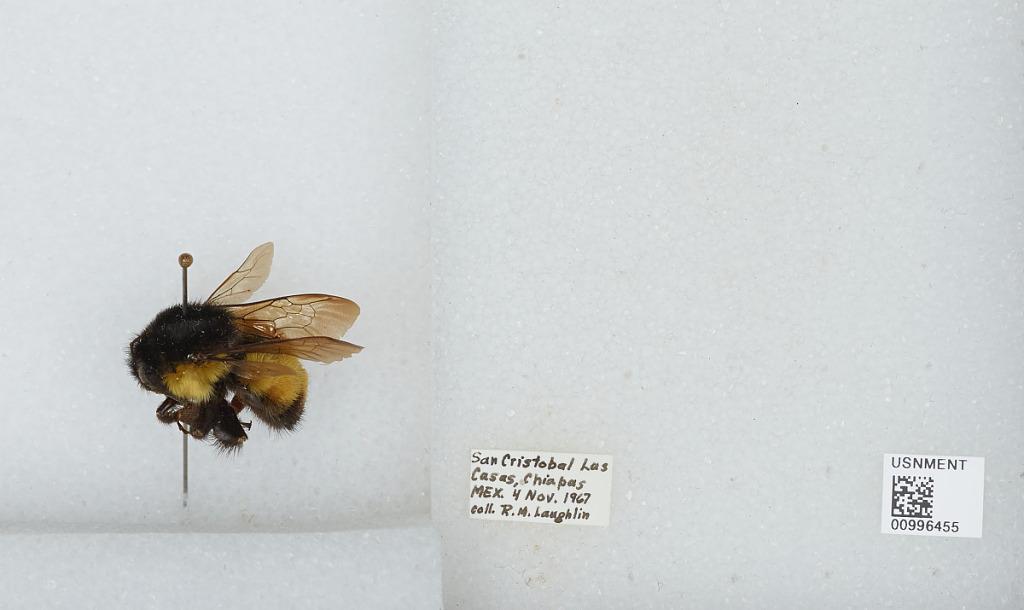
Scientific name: Bombus (Fervidobombus) fervidus fervidus (Fabricius)
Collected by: R. Laughlin
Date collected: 1967-11-4
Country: Mexico
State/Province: Chiapas
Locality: San Cristobal de las Casas
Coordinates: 16.7367, -92.6383